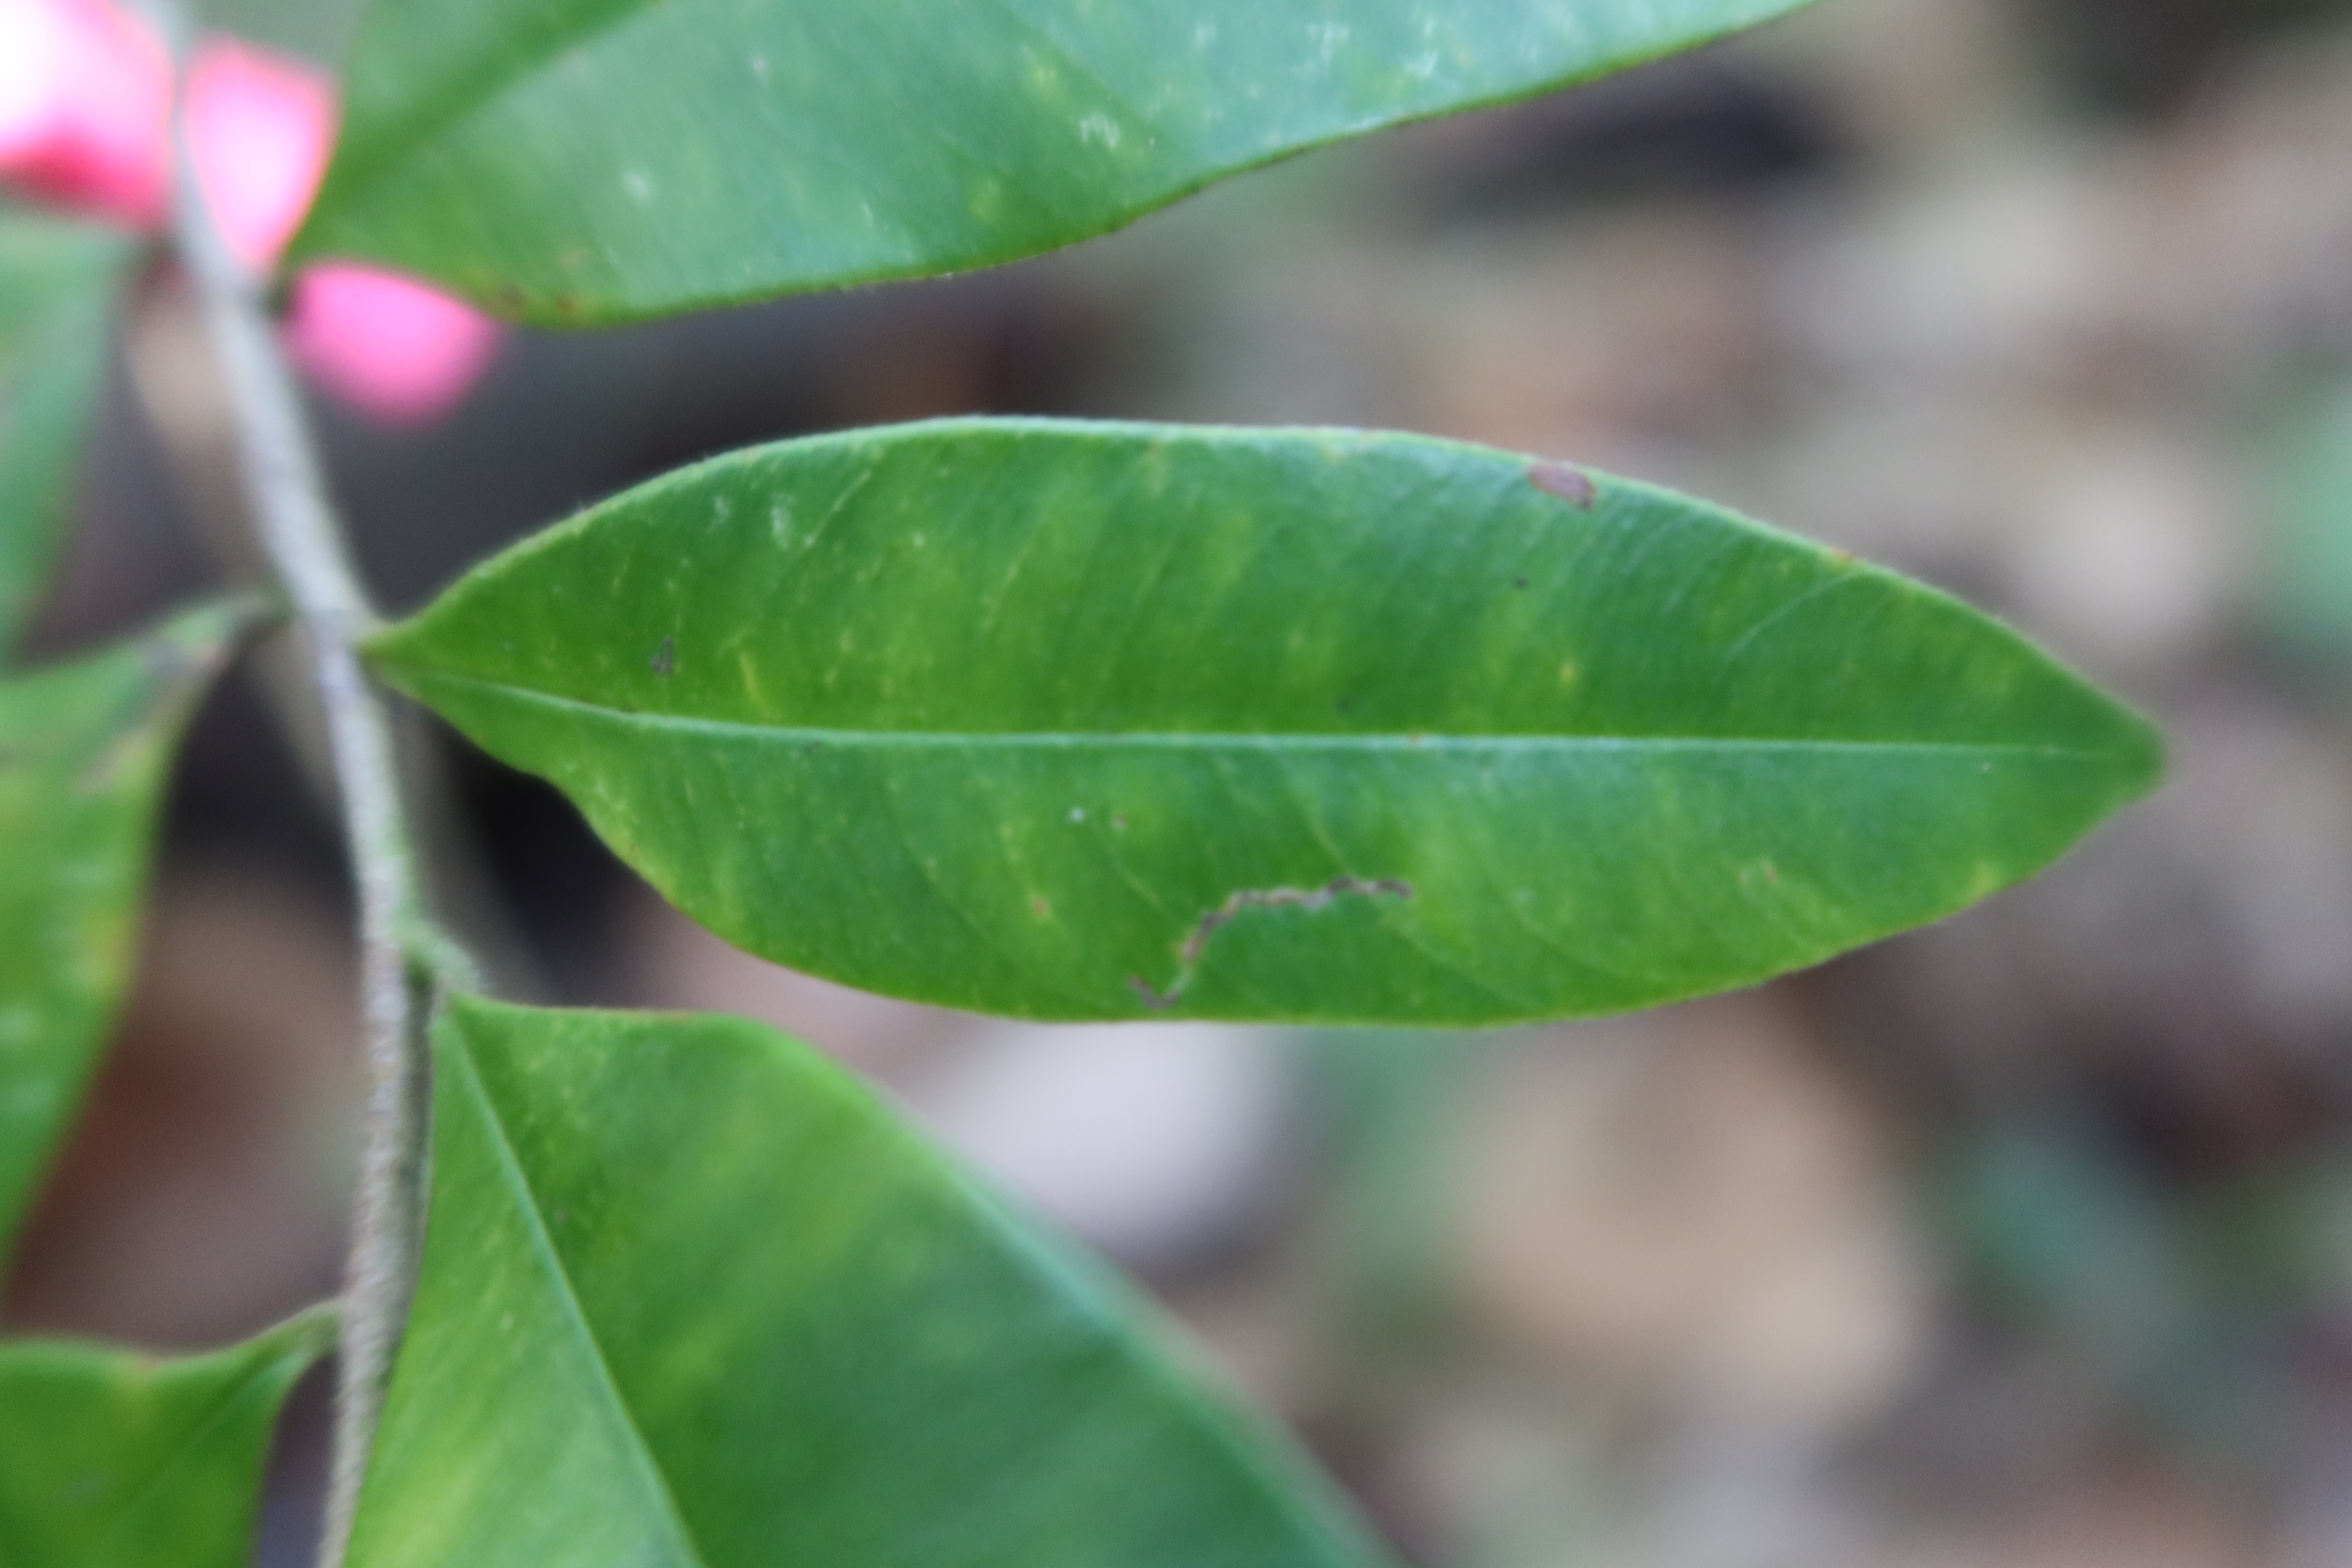
Label: Downy mildew